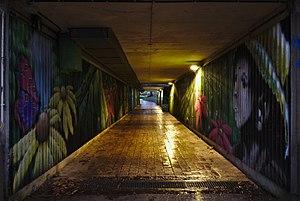
Un tunnel est une galerie souterraine livrant passage à une voie de communication. Sont apparentés aux tunnels par leur mode de construction les grands ouvrages hydrauliques souterrains, tels que les aqueducs, collecteurs et émissaires destinés soit à l'amenée, soit à l'évacuation des eaux des grands centres et certaines conduites établies en liaison avec les barrages et usines hydro-électriques.